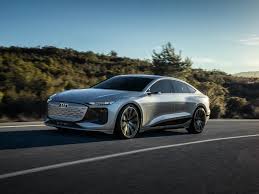
Label: noambulance